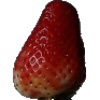
Label: Strawberry 1